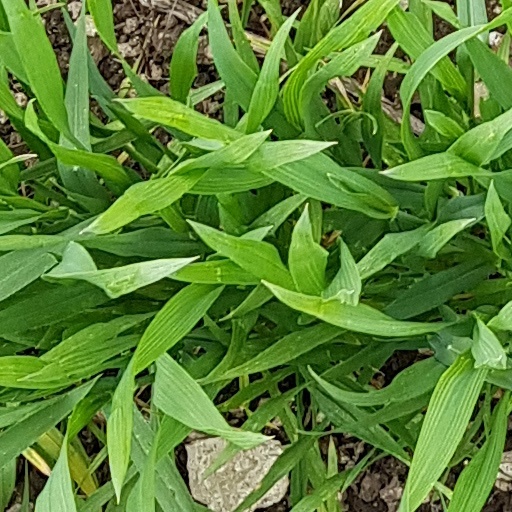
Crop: wheat